Trochlea of humerus

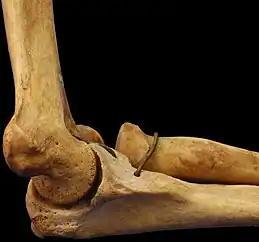
The trochlea articulated with the trochlear notch and coronoid

The elbow is a hinge joint with a rotatory component where the trochlea forms the convex, proximal surface which articulates with the concave, distal surface on the ulna, the trochlear notch. While the trochlea together with its associated fossae almost covers a 360° angle, the trochlear notch on the ulna forms a 190° arc and the gap in between allows flexion and extension at the elbow. Maximum elbow flexion and extension is made possible because the two fossae accommodates to coronoid and olecranon processes.